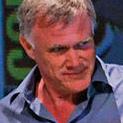
Age: 59